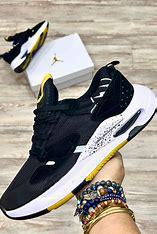
Brand: Jordan
Model: Air Cadence